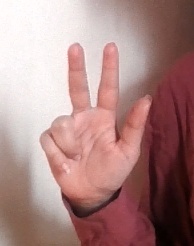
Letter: al